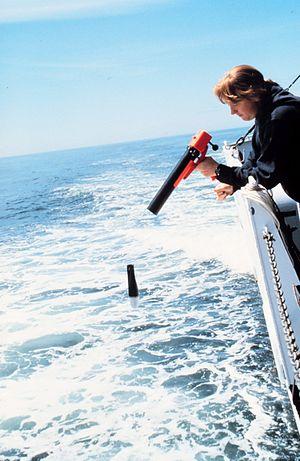
Expendable bathythermograph est un terme anglais désignant un appareil de mesure de la température de l'océan selon la profondeur.